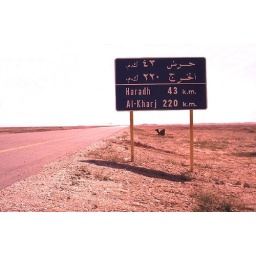
This poor camel was kicked off the road by a car. Passers-by gave him some water and food .....